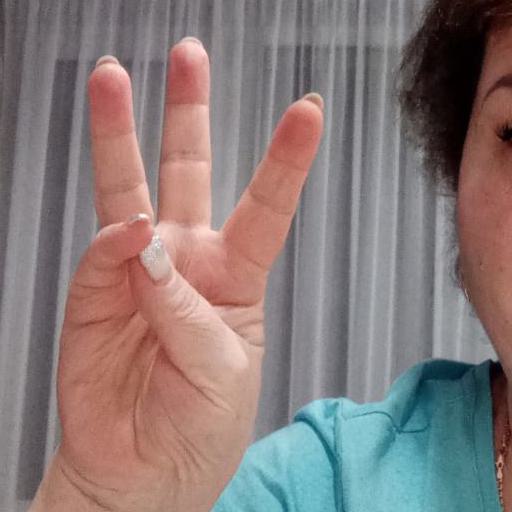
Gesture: three